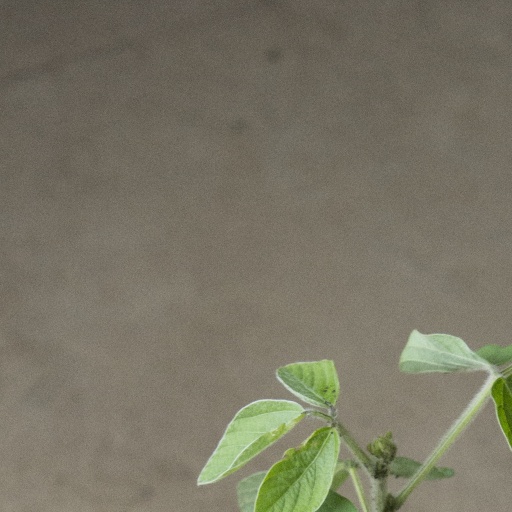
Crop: soybean